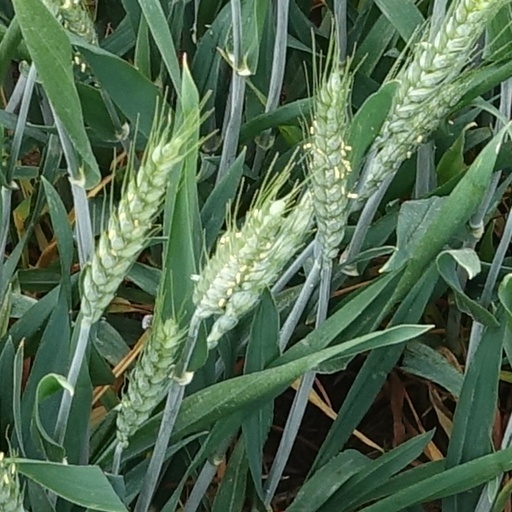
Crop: wheat